Glucagon (medication)

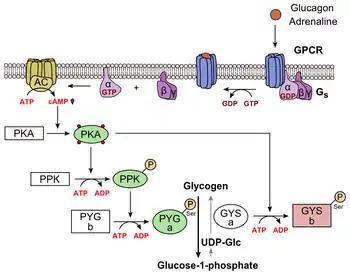
Metabolic regulation of glycogen by glucagon.

Anecdotal evidence suggests a benefit of higher doses of glucagon in the treatment of overdose with beta blockers; the likely mechanism of action is the increase of cAMP in the myocardium, in effect bypassing the β-adrenergic second messenger system.